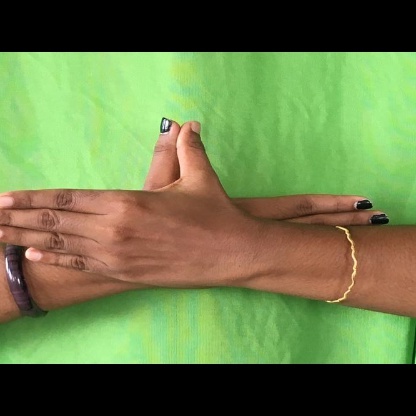
Mudra: Garuda